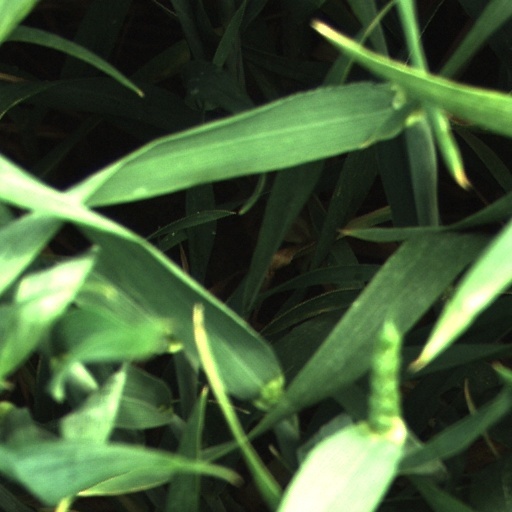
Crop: wheat